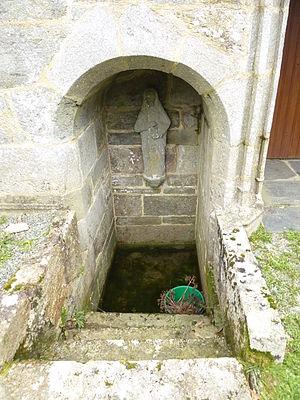
Pleyben
Pleyben [plɛbɛ̃] est une commune du département du Finistère, dans la région Bretagne, en France.